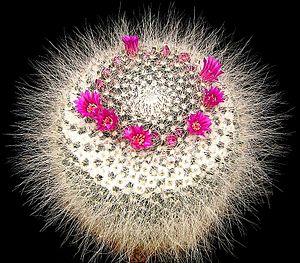
Mammillaria hahniana, appelé également mammillaire tête-de-vieillard, est une espèce de cactus qui se rencontre au Mexique. Il a été introduit en Europe par le collectionneur Adolf Hahn et décrit par le professeur Erich Werdermann.